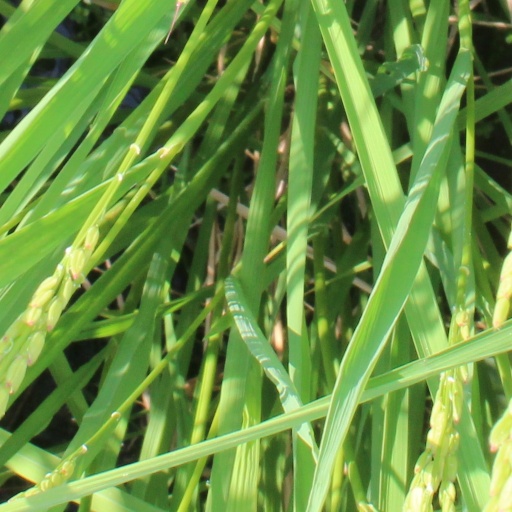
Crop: rice